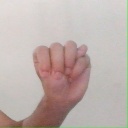
अक्षर: म